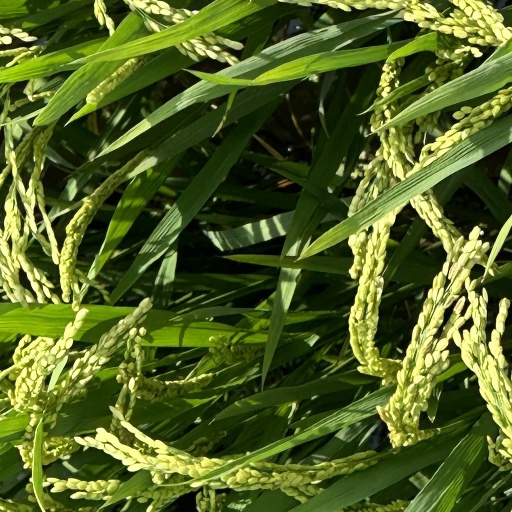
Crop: rice